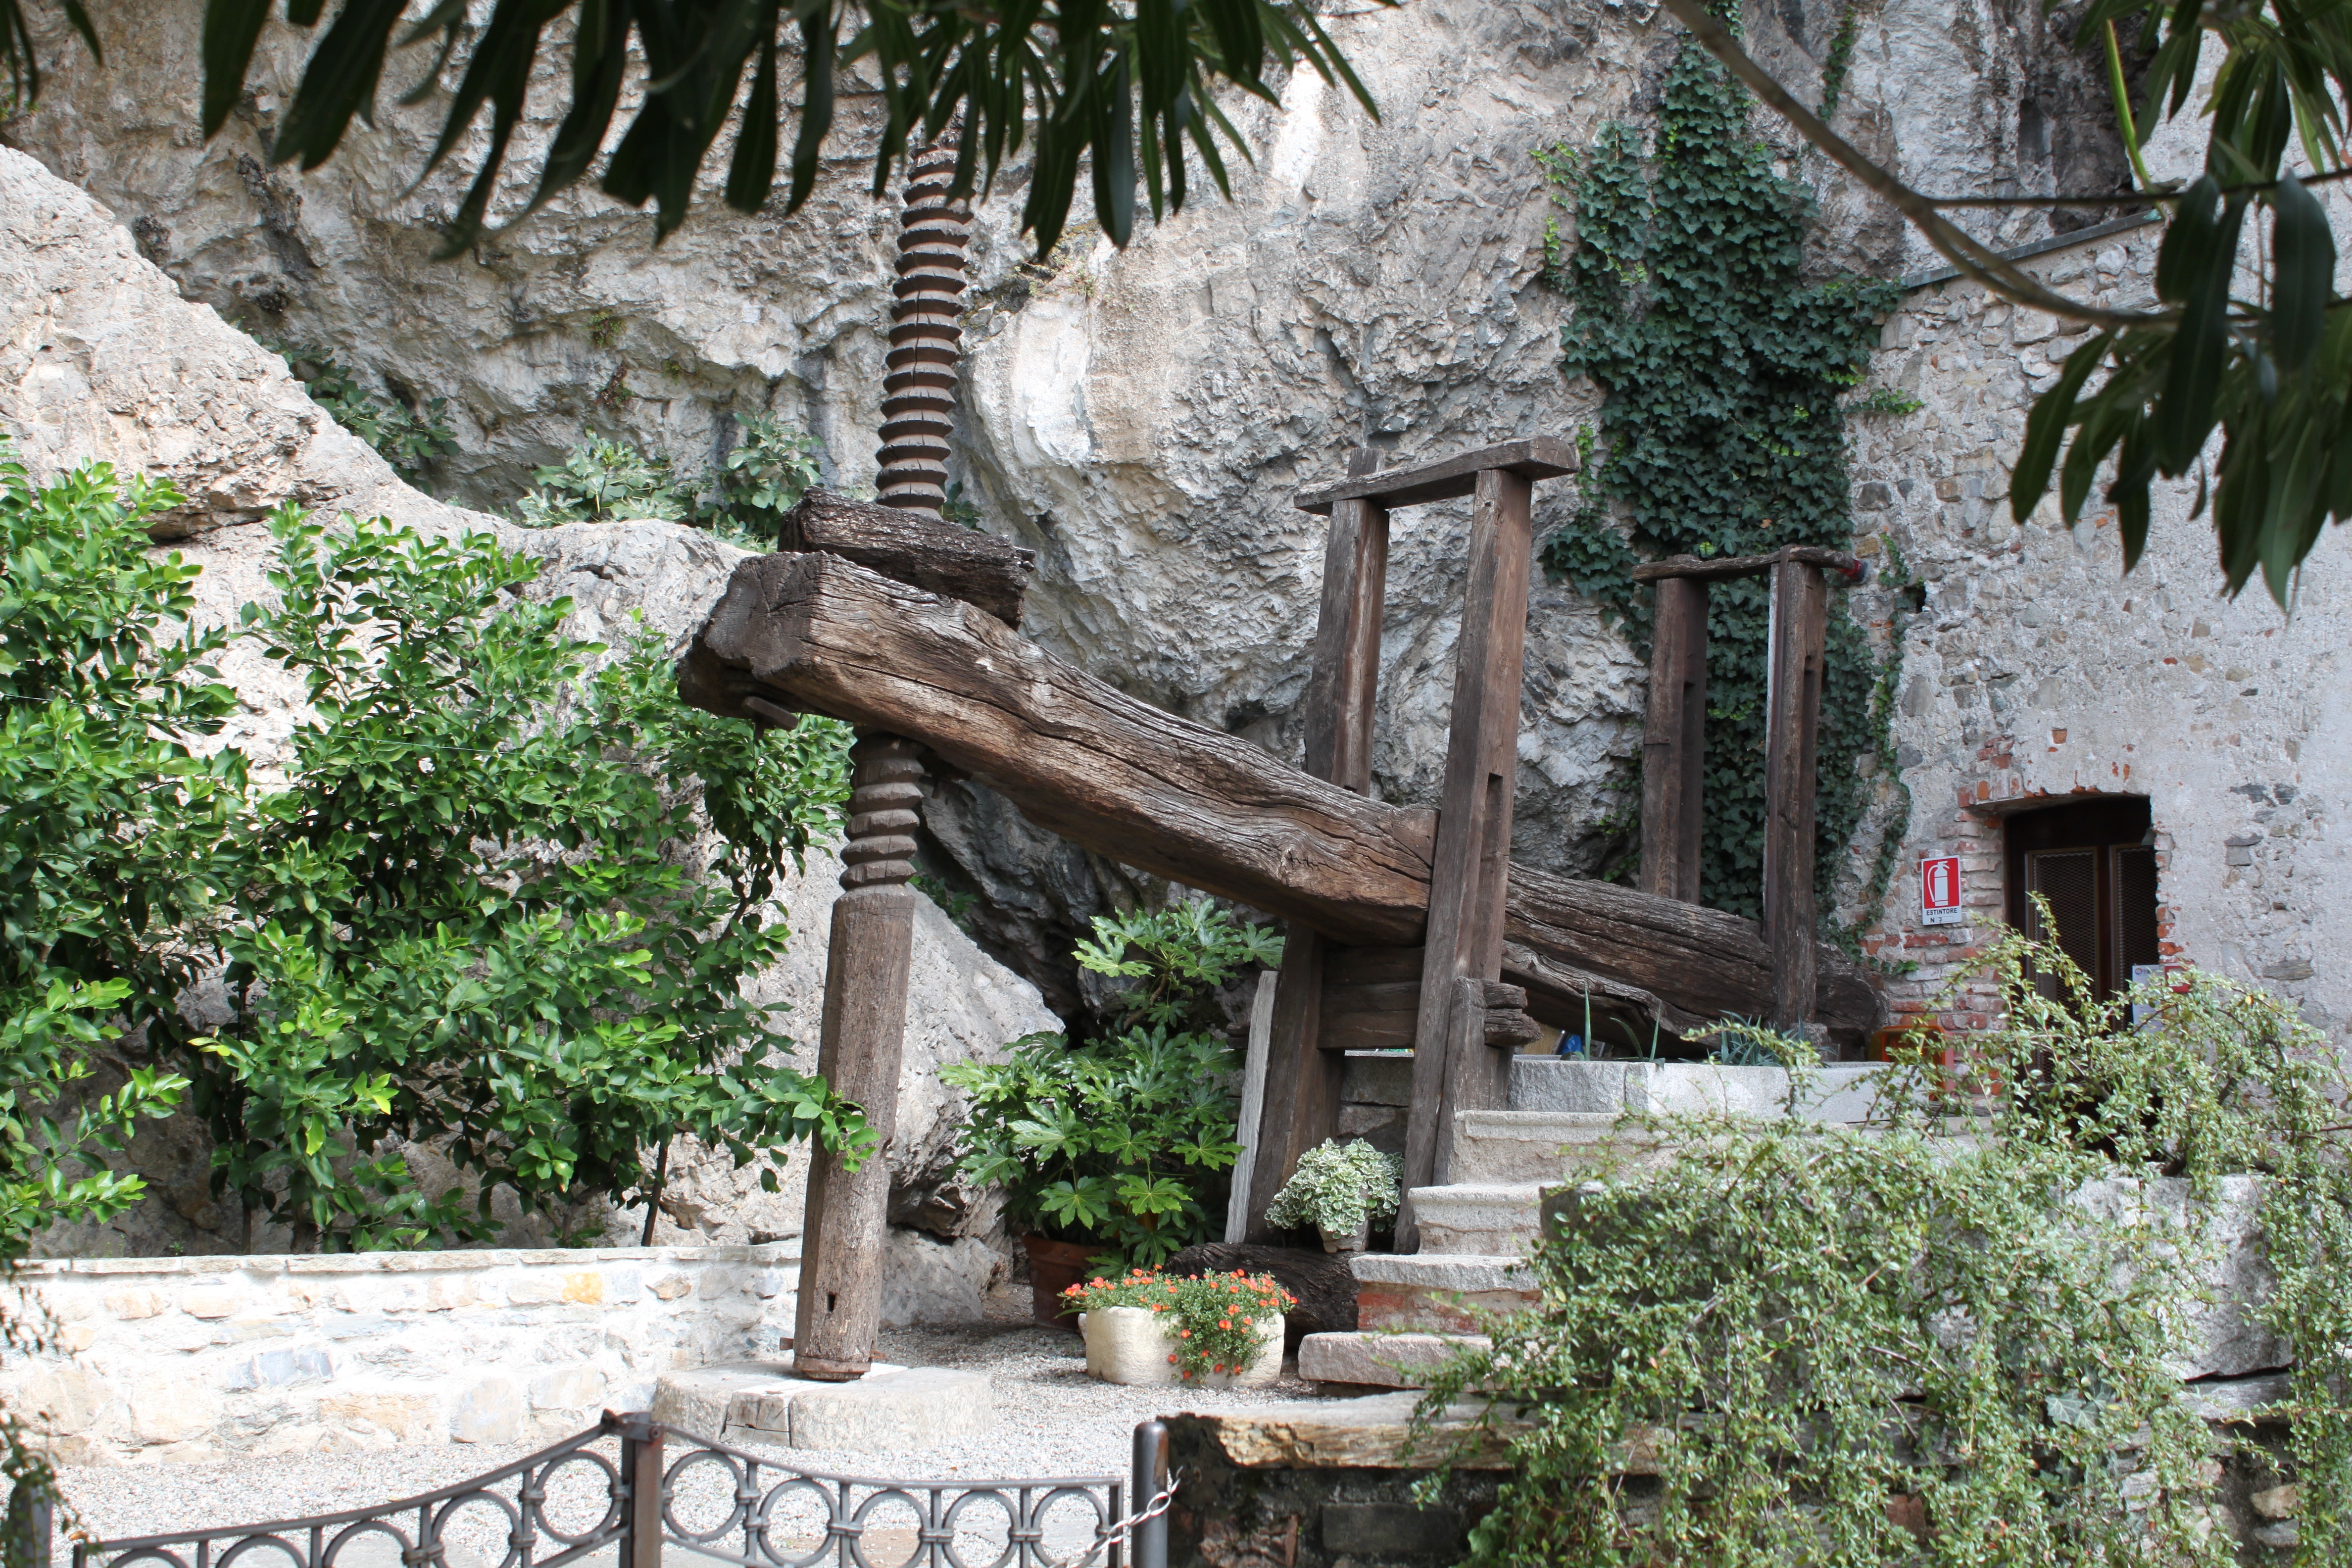
tree, water, architecture, wood, house, flower, home, tool, village, cottage, garden, pump, courtyard, monastery, shrine, estate, historically, middle ages